Leo A. Marzolo

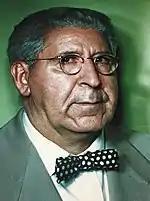
Leo Marzolo by Dr. Richard Chesrow

Leo Aurelio Marzolo (February 22, 1887 – March 1964) was a restorer of paintings at the Art Institute of Chicago and was also a painter. He was born in Martinez, California, United States.